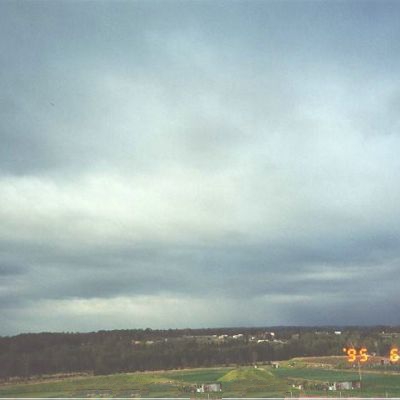
Cloud type: Nimbostratus (Ns)